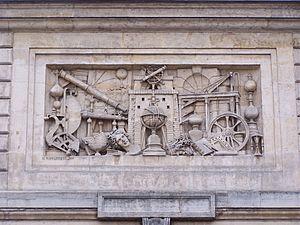
L'histoire de l'École polytechnique commence en 1794, lorsque quelques savants décident d'organiser une nouvelle « École centrale des travaux publics », afin de faire face à la pénurie d'ingénieurs et de cadres supérieurs. Renommée « École polytechnique » un an plus tard, la création de cette école s'inscrit dans un contexte de crise générale après la Révolution française : toutes les universités sont fermées et le pays a besoin de nouvelles infrastructures. La militarisation de l'École en 1804 par Napoléon Iᵉʳ constitue un tournant décisif pour Polytechnique.